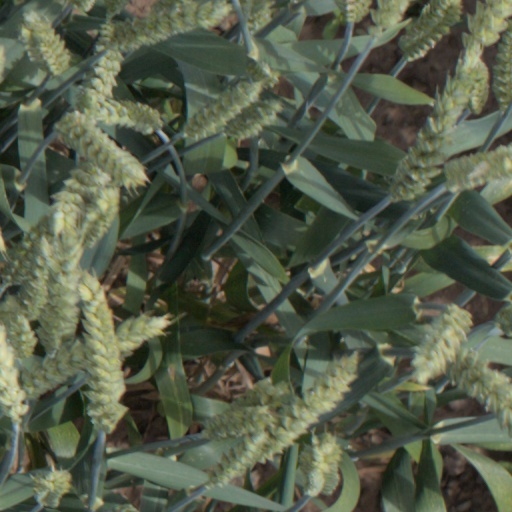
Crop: wheat